The Crossing of the Red Sea (Sistine Chapel)

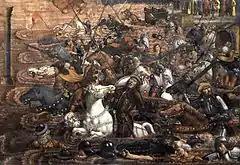
Detail.

The scene is part of the chapel's "Stories of Moses" cycle, and, like other frescoes there, shows several scenes at the same time. The sequence begins from the right background, where Moses and Aaron are begging the Pharaoh to free the Israelites. On the right are the Egyptian soldiers, shown in typical Italian Renaissance military garments, armor and weapons, who are drowning after the Red Sea waters close around them. The waters had miraculously opened to allow the Israelites to cross them. The Pharaoh is portrayed in a frantic scream, while other figures try to return to the Egyptian shore by swimming. Before the army is a column hovering over the waters: this is a representation of the fire pillar sent by Yahweh to scare the Egyptians.